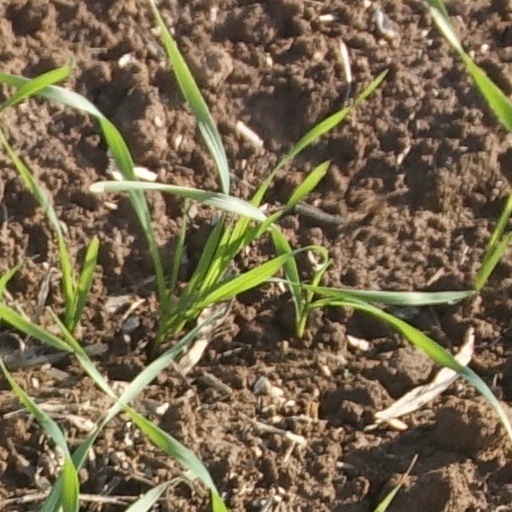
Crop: wheat